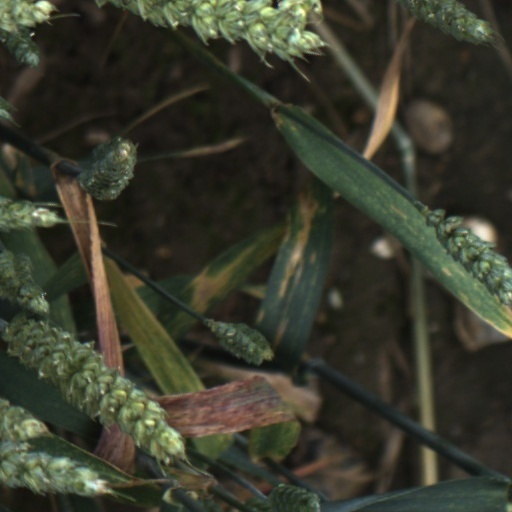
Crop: wheat